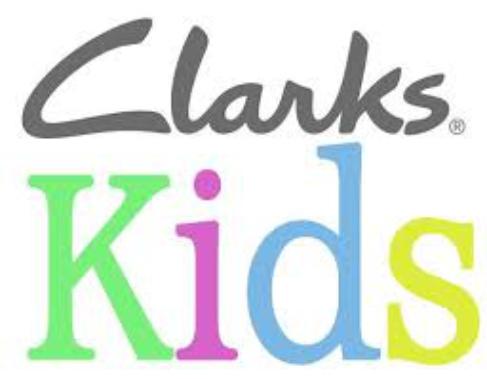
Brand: Clarks
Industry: Clothes